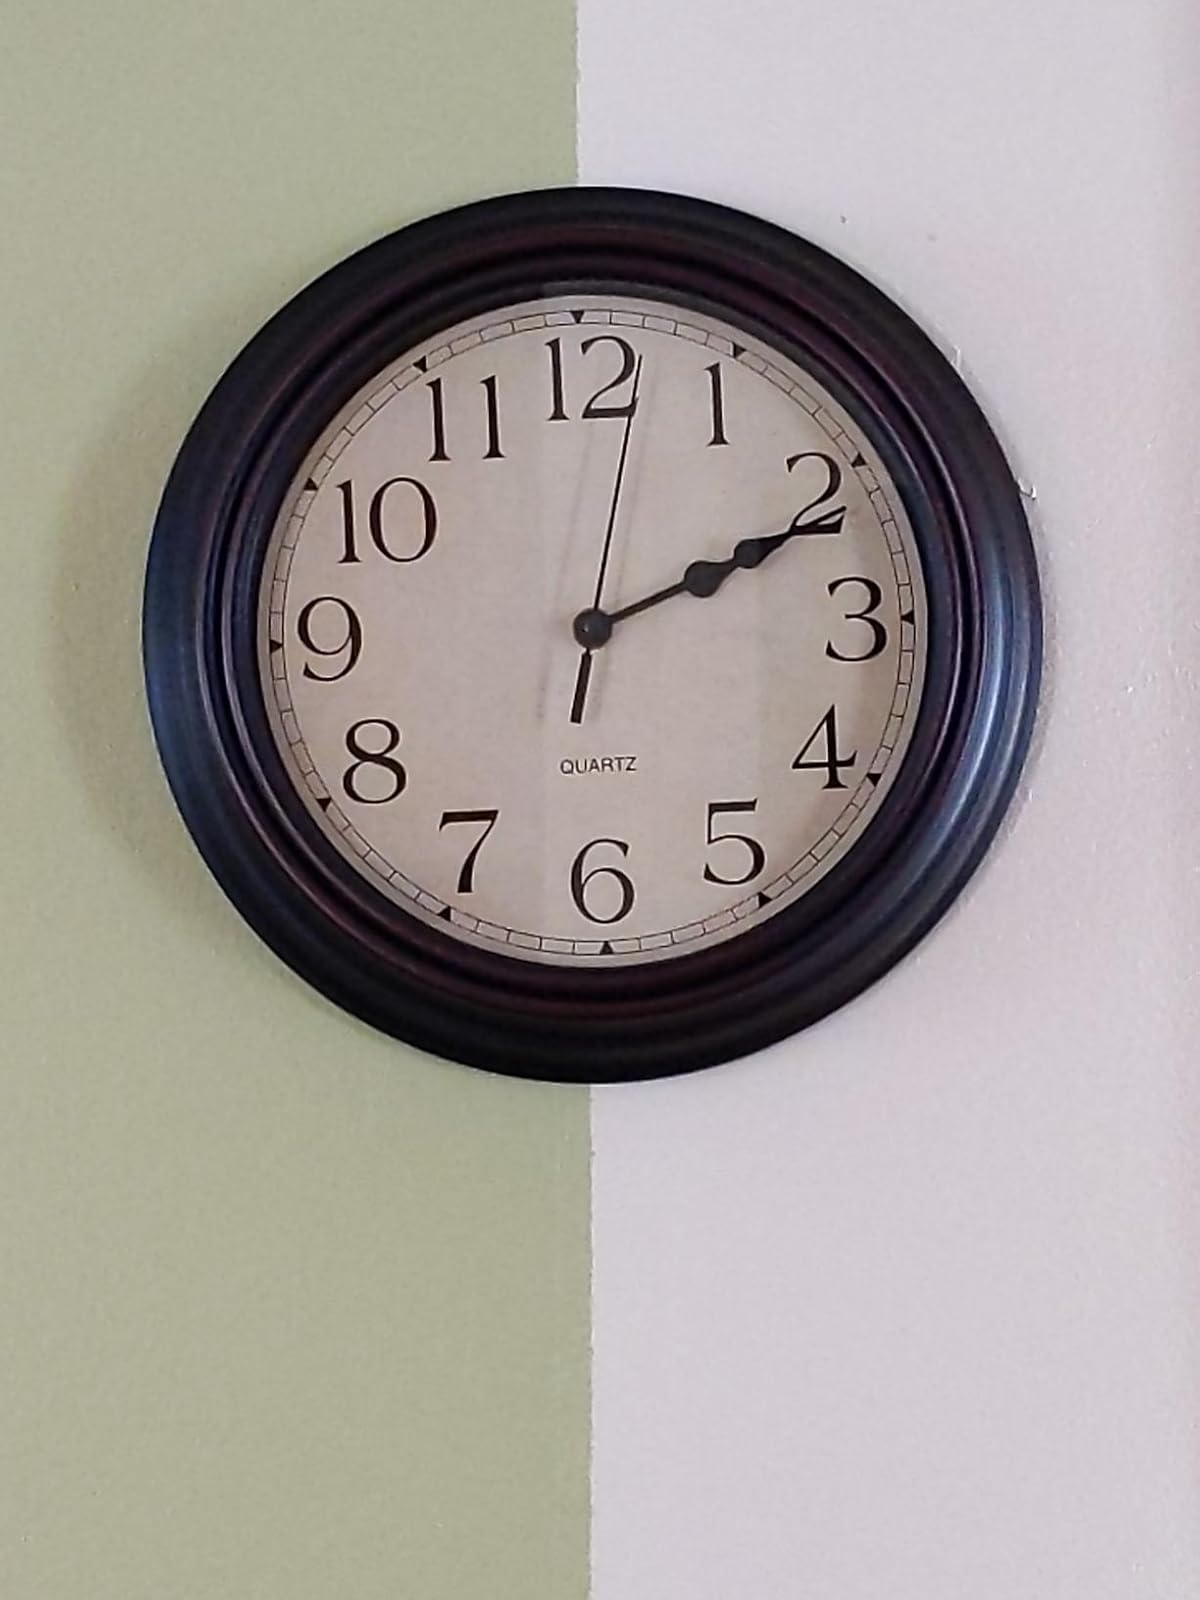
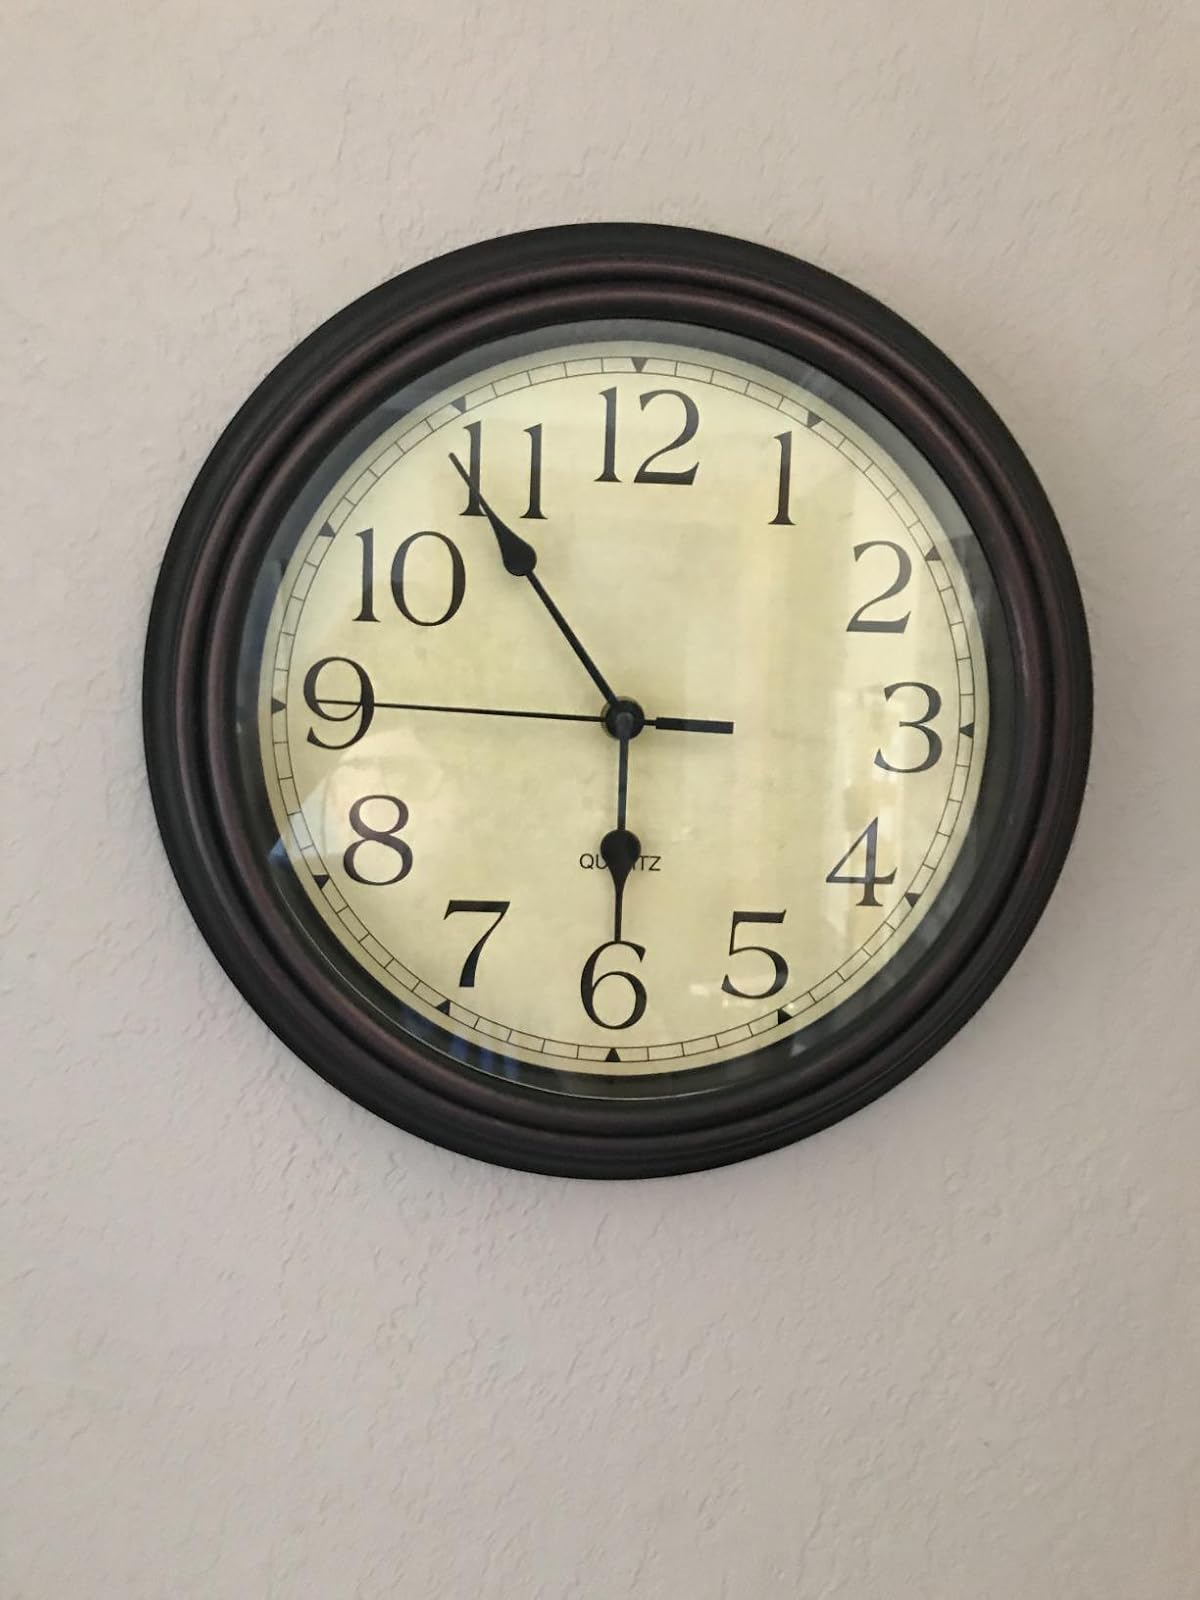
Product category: clock
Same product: yes